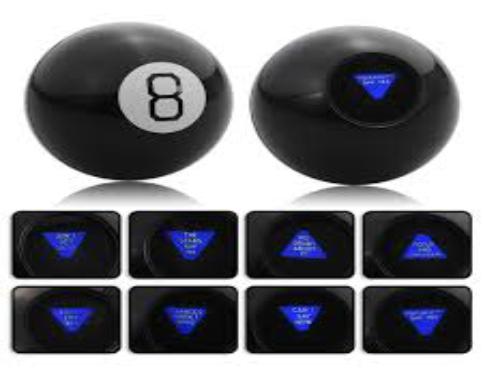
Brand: magic 8-ball
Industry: Leisure